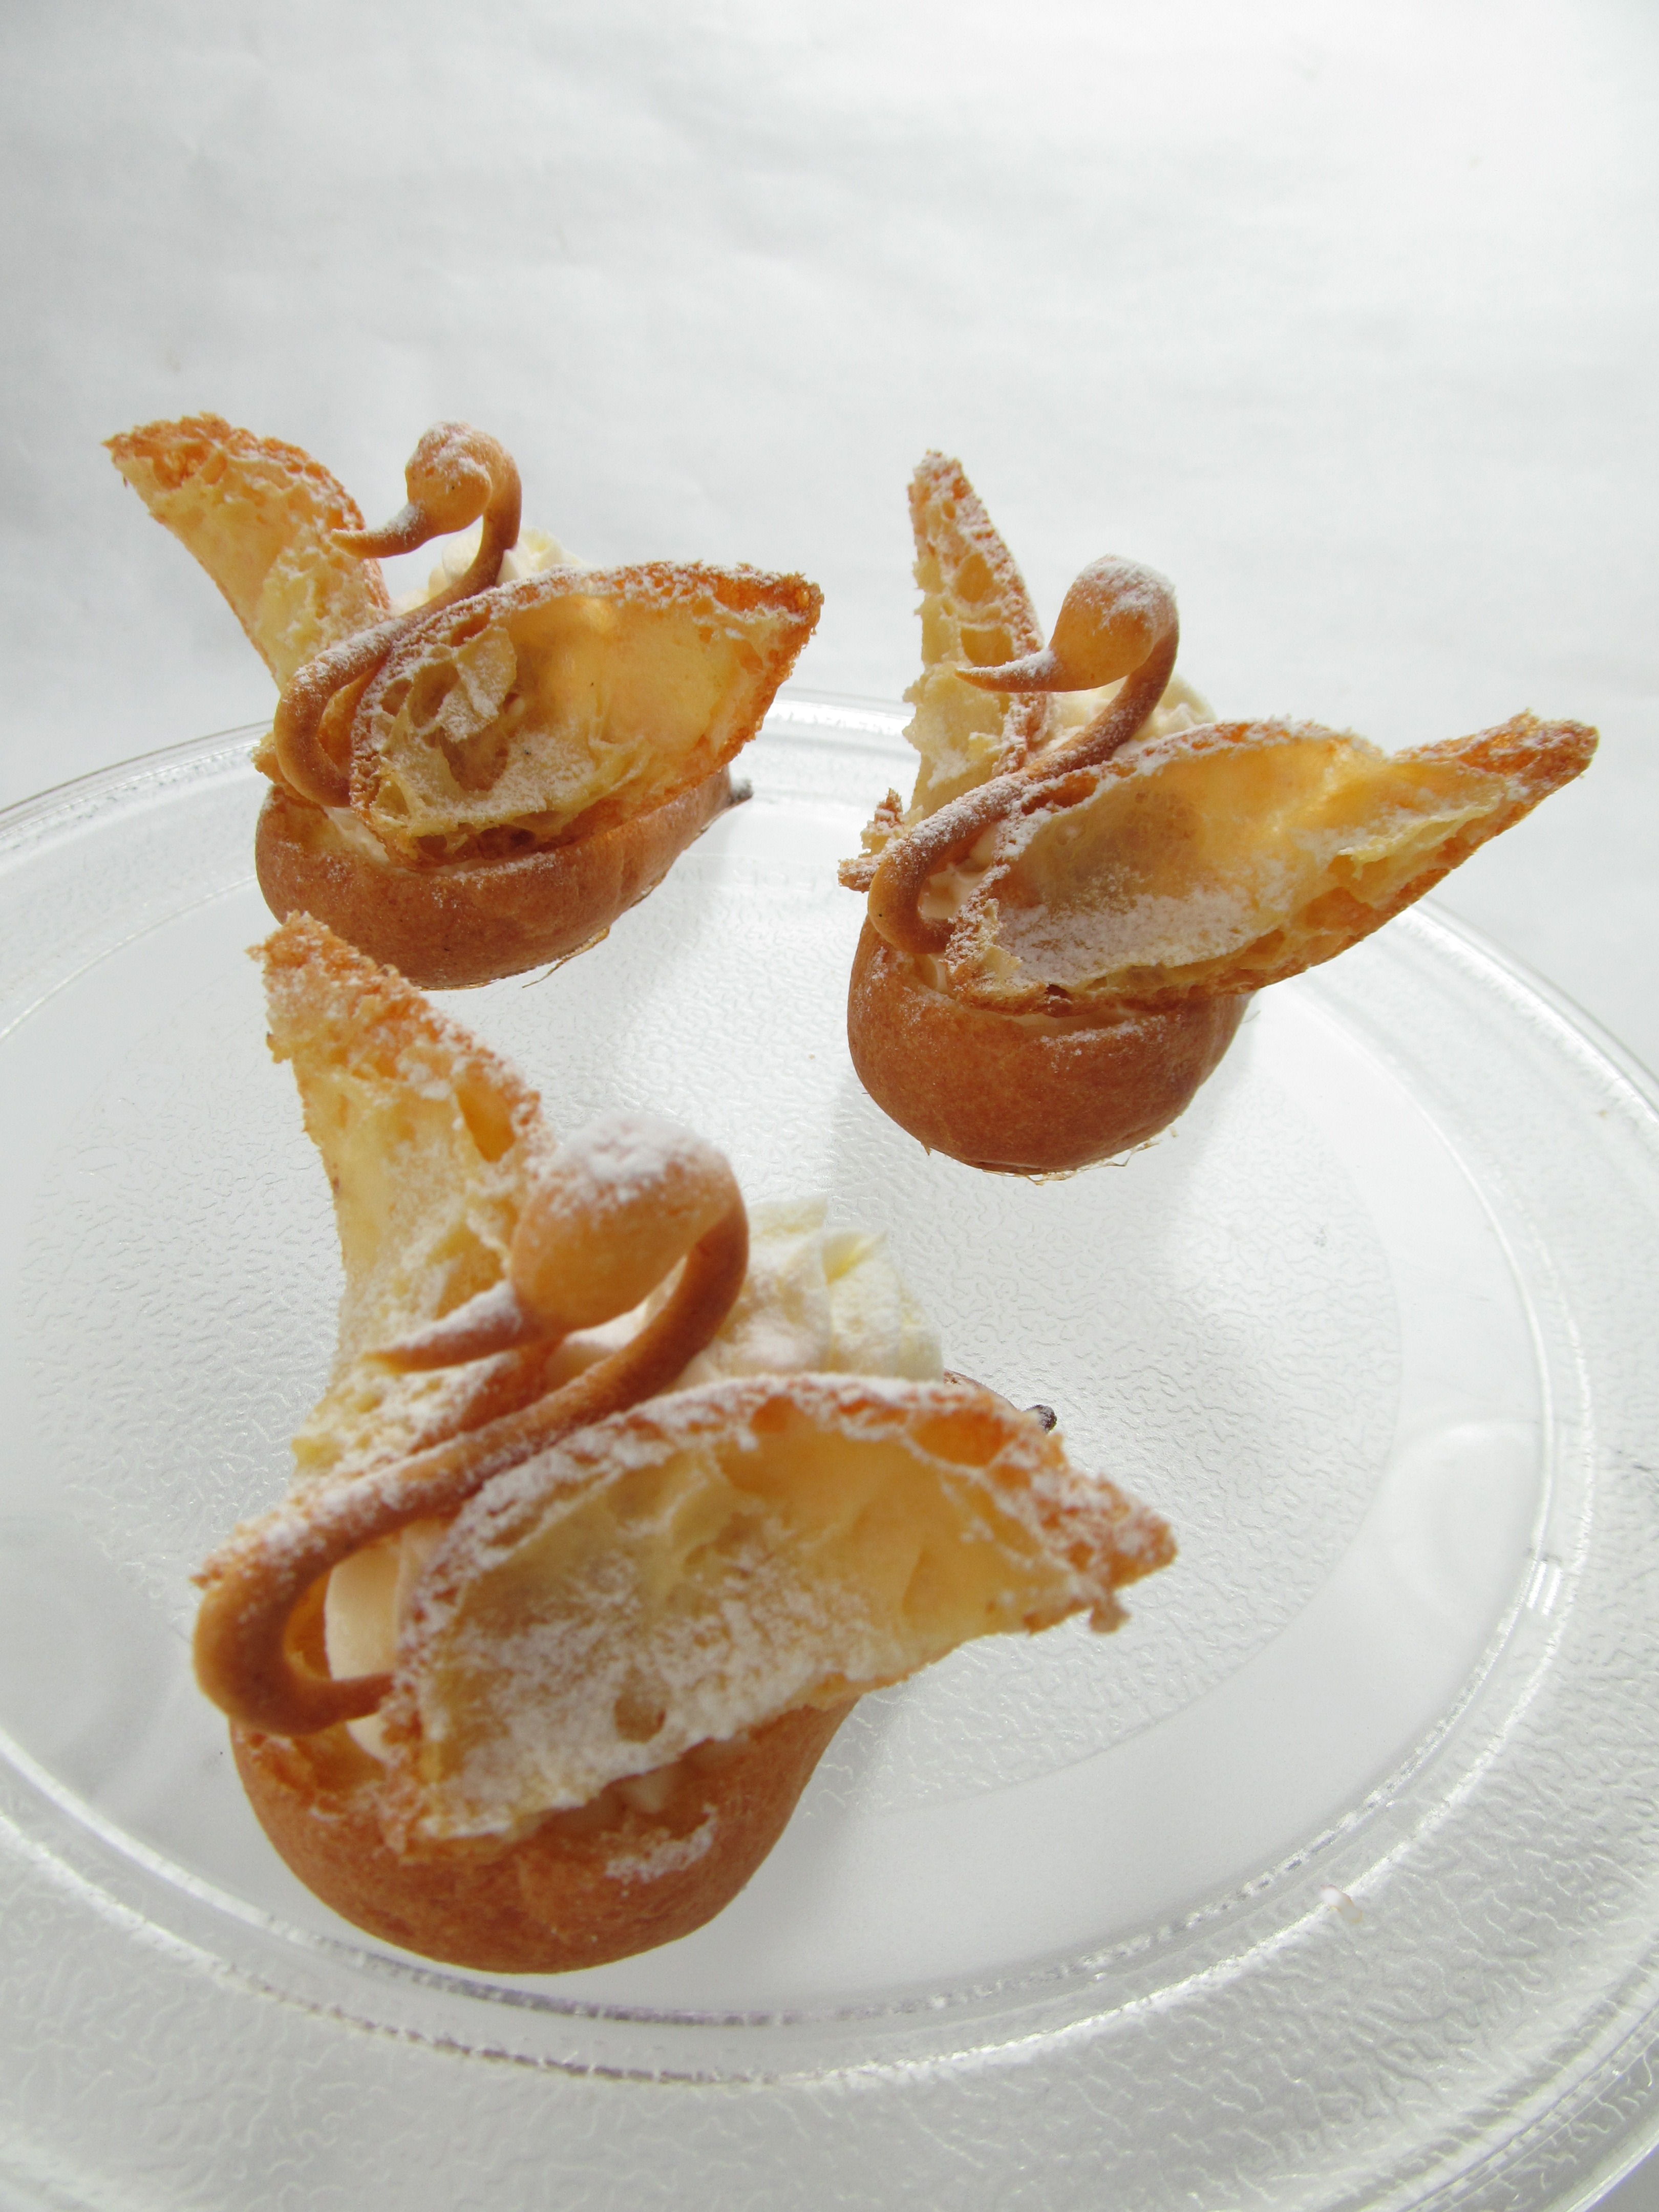
dish, meal, food, produce, breakfast, dessert, cuisine, cake, swan, sugar, suites, junk food, france confectionery, cream puffs